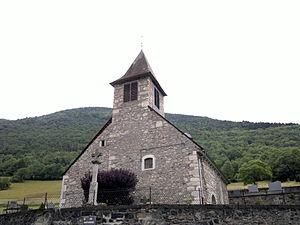
Église Saint-Just-Saint-Pasteur, Fr-65-Grézian.
Grézian est une commune française située dans le département des Hautes-Pyrénées, en région Occitanie.